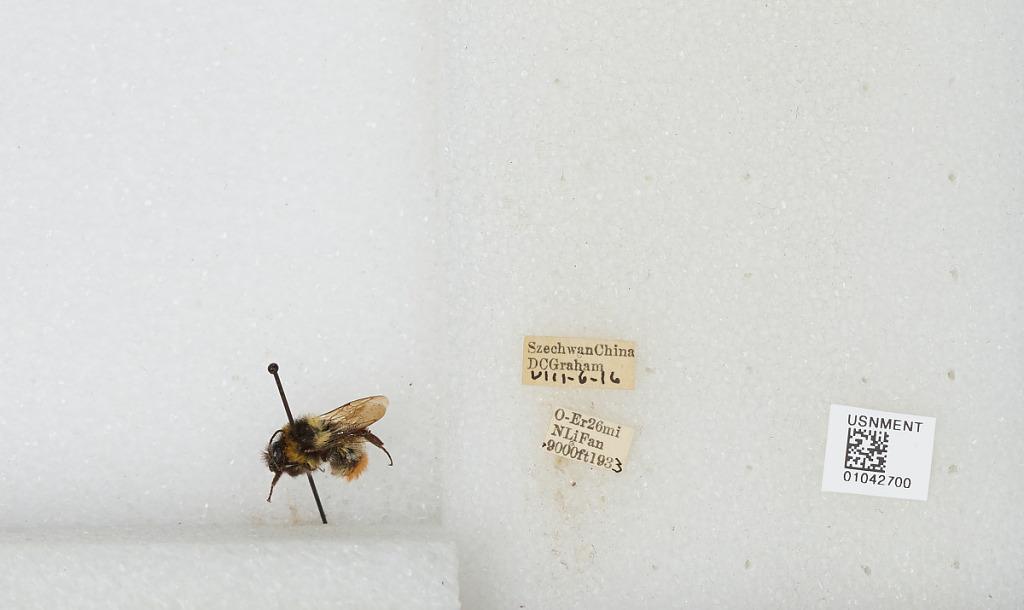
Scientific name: Bombus sp.
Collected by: D. Graham
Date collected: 1933-8-6
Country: China
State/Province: Sichuan
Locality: O-Er 26mi N Li Fan